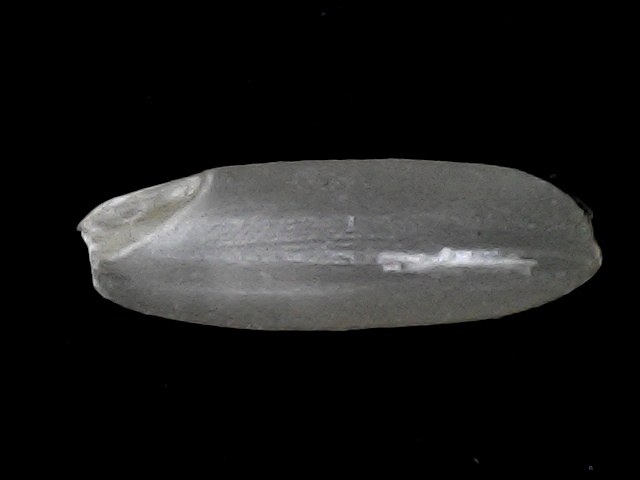
Rice variety: BRRI67